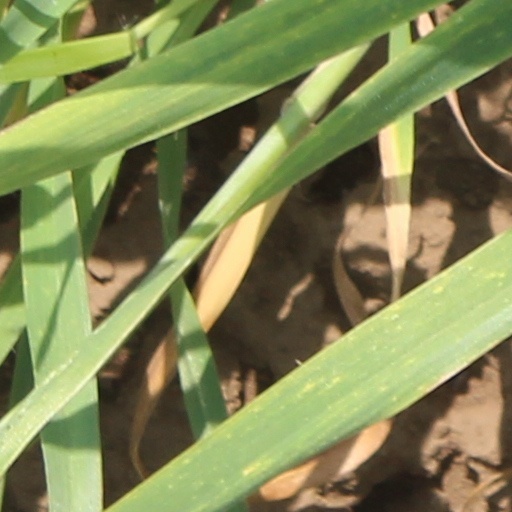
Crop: wheat